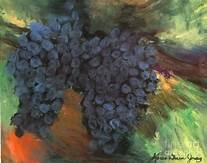
Label: grape